Kampuchea Airlines

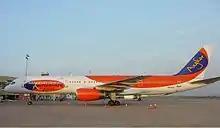
Kampuchea Airlines Boeing 757-200 at Phnom Penh International Airport

On February 25 1996, an Antonov An-24RV overran the runway at Ban Lung-Ratanakiri Airport causing the aircraft to crash into a building, all 42 occupants survived and there were no deaths on the ground.